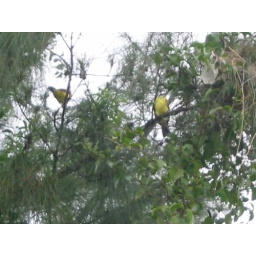
Kis-Kis-Kis Kadee! In a pine tree not far from a nest. Very common bird in the region, and familiar from Trinidad.